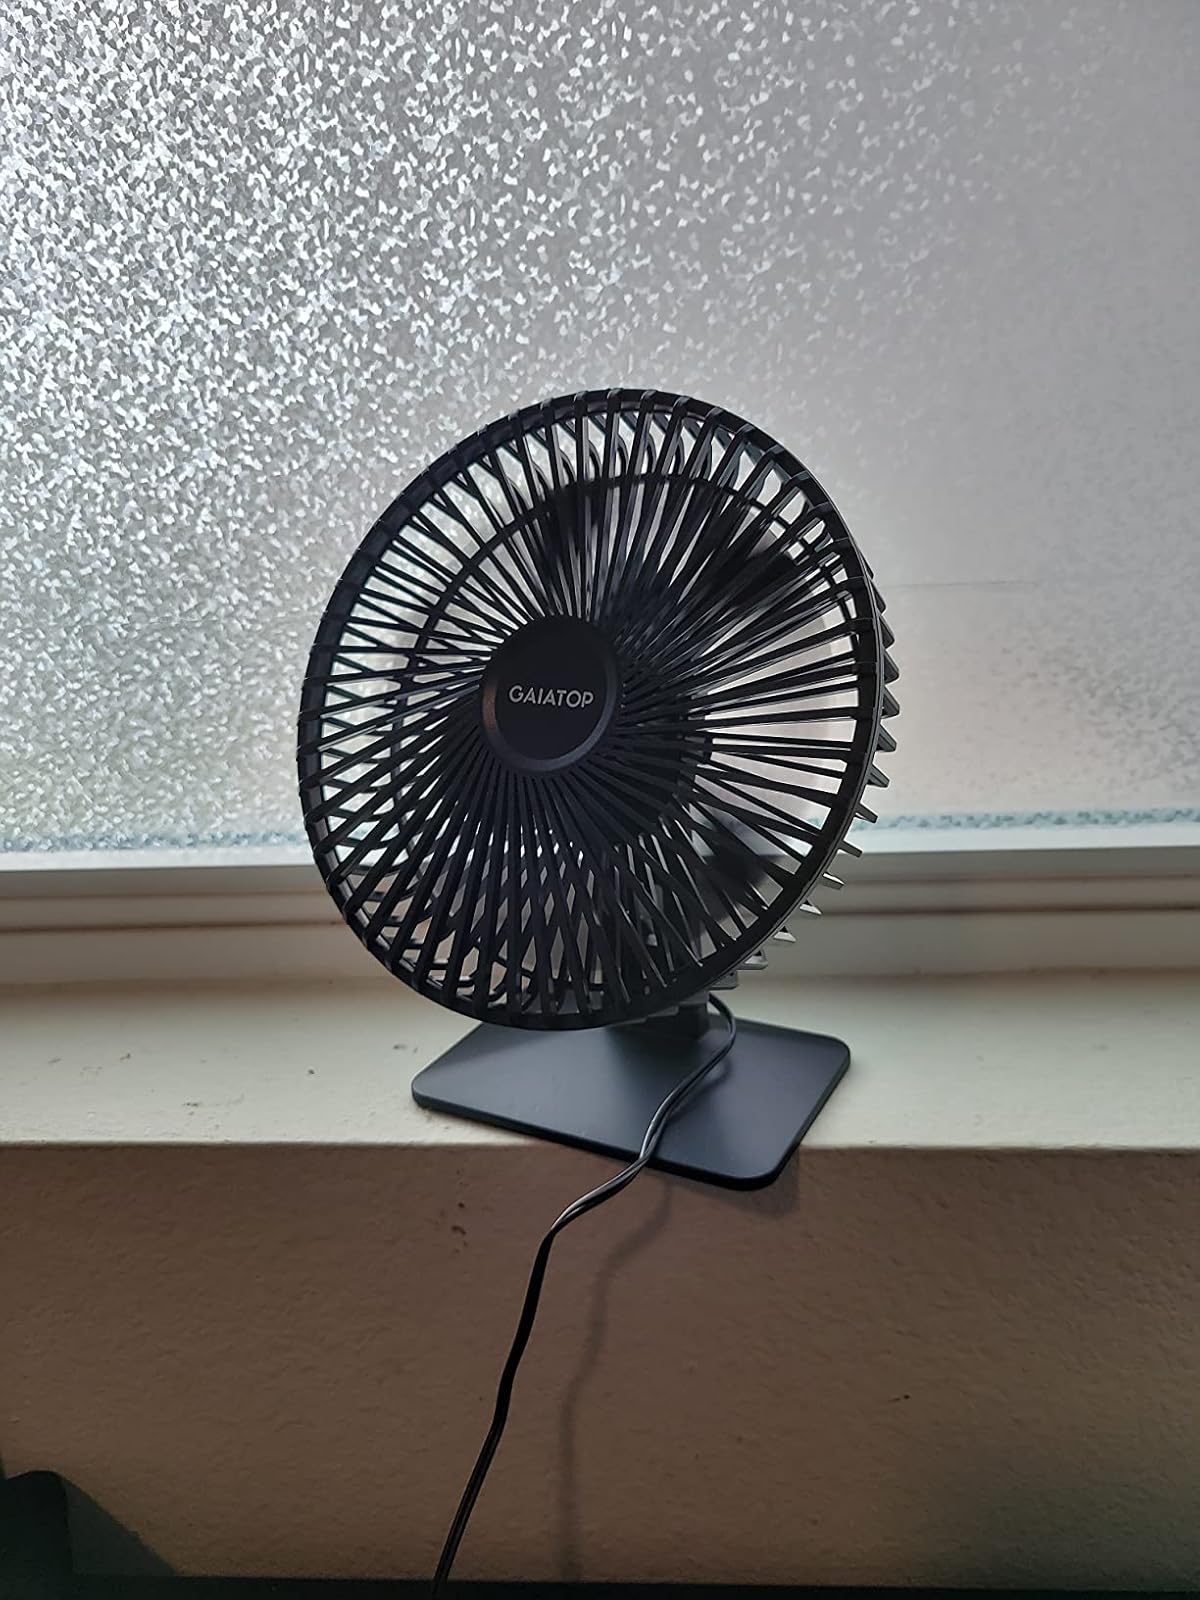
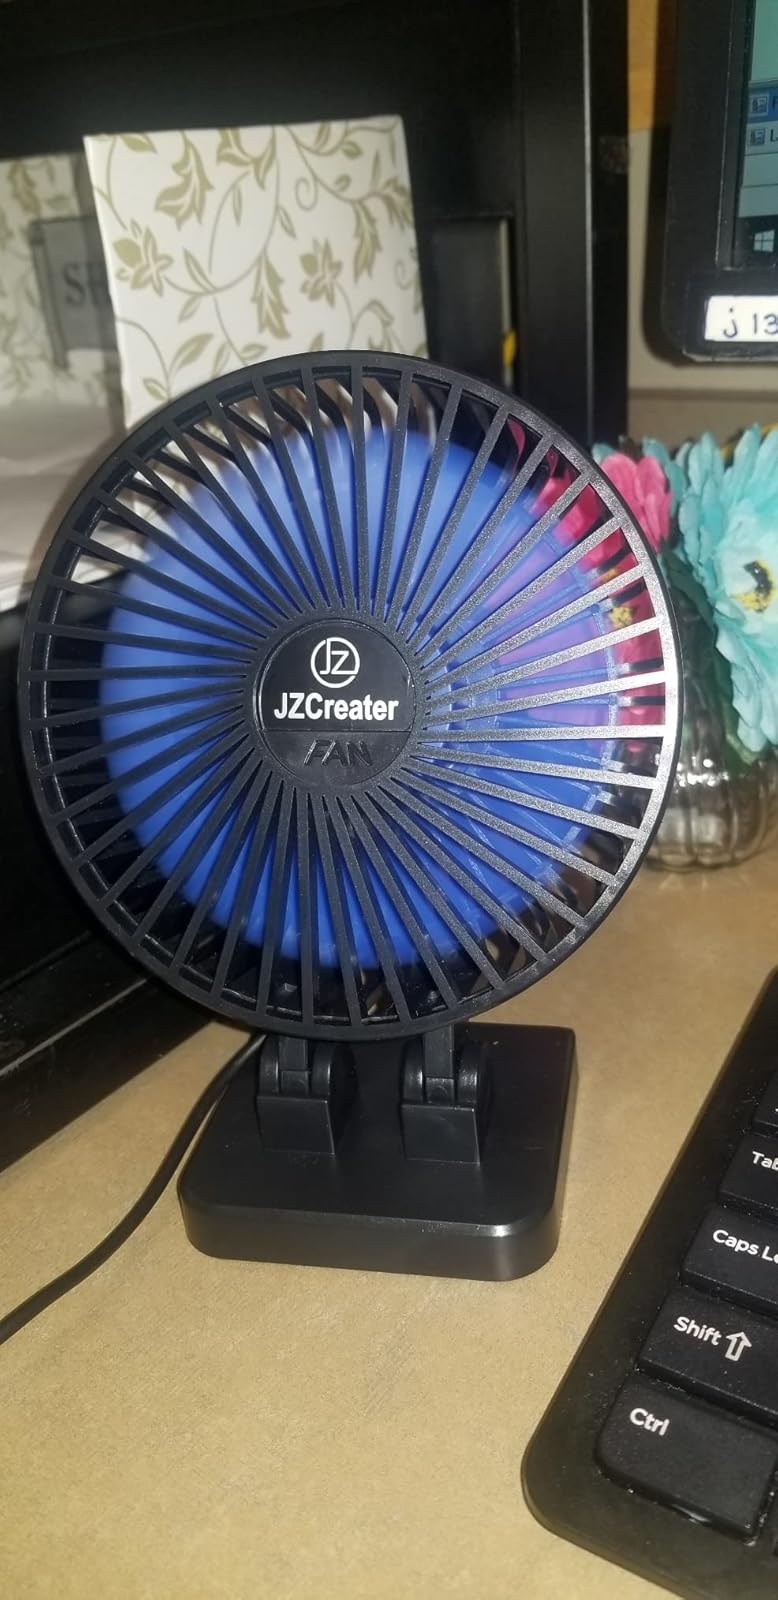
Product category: fan
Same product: no